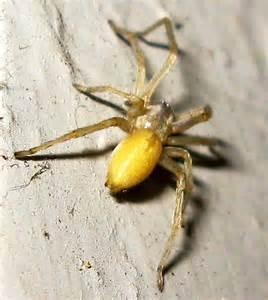
spider